Zion's Trumpet

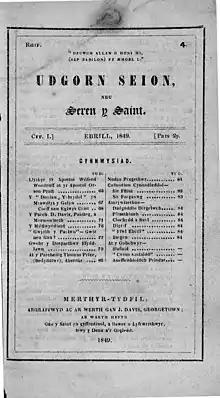
"Udgorn Seion"

Zion's Trumpet or Trumpet of Zion was the official Welsh-language periodical of the Church of Jesus Christ of Latter-day Saints (LDS Church) published between 1849 and 1862.